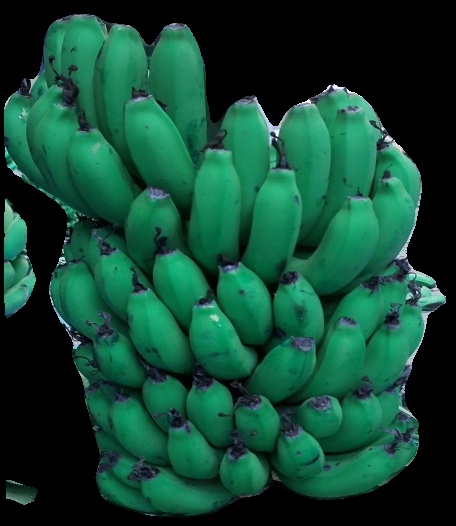
Variety: pachbale
Grade: grade2